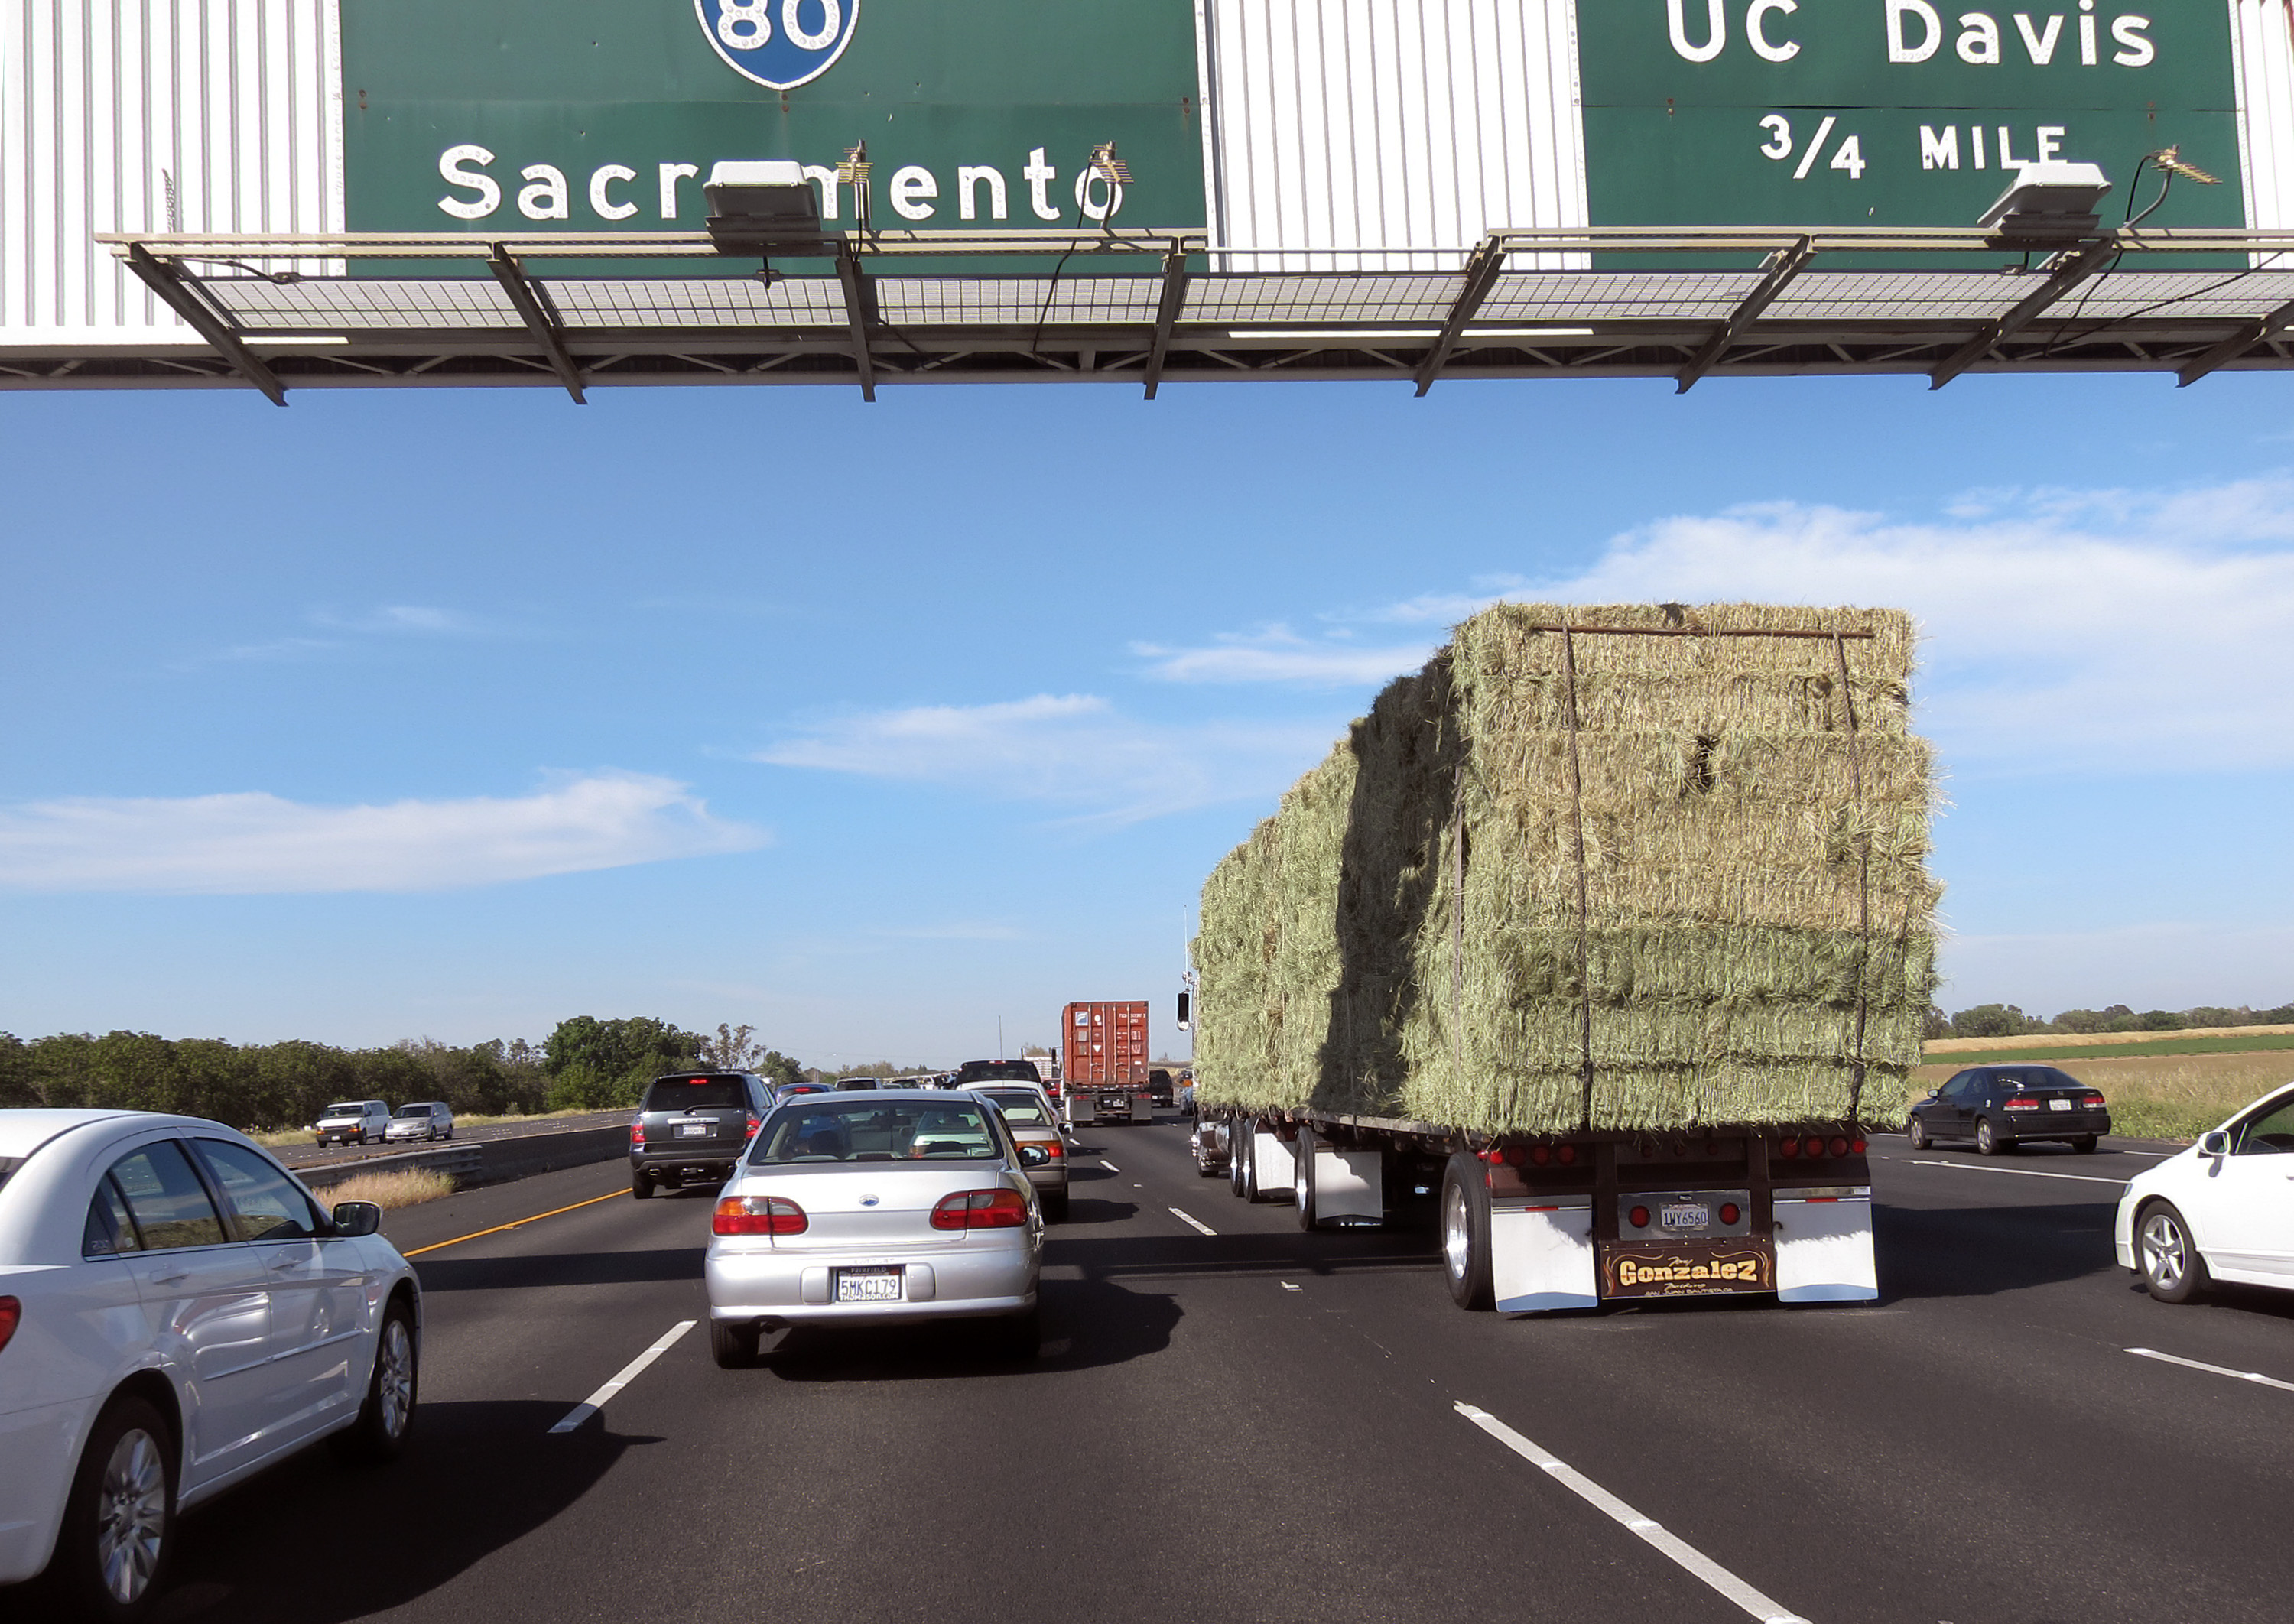
road, traffic, car, highway, driving, overpass, advertising, freeway, transport, vehicle, lane, public transport, road trip, infrastructure, i80, billboard, sacramento, davis, the80, residential area, controlled access highway